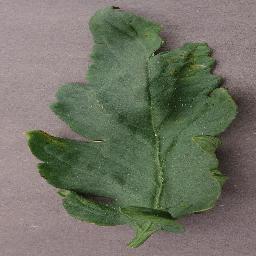
Label: Tomato___Bacterial_spot